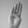
ASL letter: B